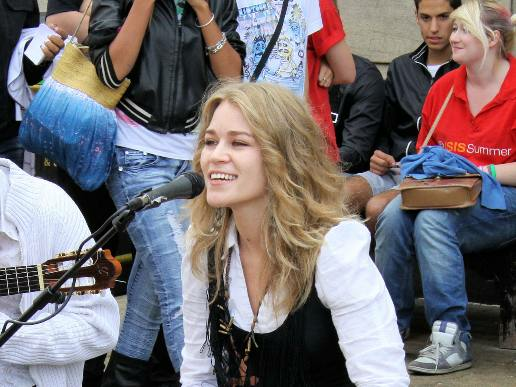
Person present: Yes